Pradera

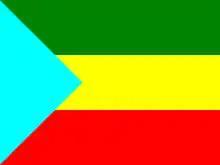
Flag of Pradera

The blue of the flag symbolises infinite space, as the sky serves as a ceiling for Pradera. The emerald green stripe represents the meadow, green areas, fields that surround the town, its natural resources, and the hope of being better every day. The yellow symbolises power, light, wealth, and wisdom. The red represents the joy of its people, and their strength and honour.